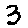
Label: 3